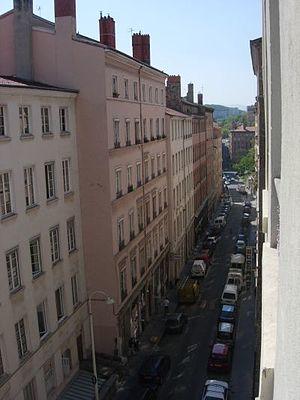
Rue Burdeau - Lyon - Vue ouest
La rue Burdeau est une rue du 1ᵉʳ arrondissement de Lyon, en bas des pentes de la Croix-Rousse, au-dessus de l'église Saint Polycarpe, entre Saône et Rhône. Elle aboutit d'un côté sur la montée Saint-Sébastien et de l'autre sur le Jardin des plantes ; elle croise la montée de la Grande-Côte dont la rénovation est achevée. La rue appartient à la zone classée au patrimoine mondial par l'UNESCO. Le tunnel de l'ancien funiculaire de la rue Terme passe sous la rue.